Northern & Scottish Airways

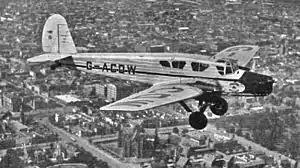
Spartan Cruiser II G-ACDW of Spartan Air Lines

These activities were being watched by Clive Pearson, head of the powerful investment group Whitehall Securities Corporation, who had already started Spartan Air Lines and was looking to link it to the north of England and to Scotland. N&SA fitted the bill, so on 23 May 1935, Pearson took control of N&SA, leaving Nicholson as its head. In June, Pearson took a majority holding in Highland Airways, which served the Scottish Northern Isles, thus almost completing his coverage of Scottish air routes.